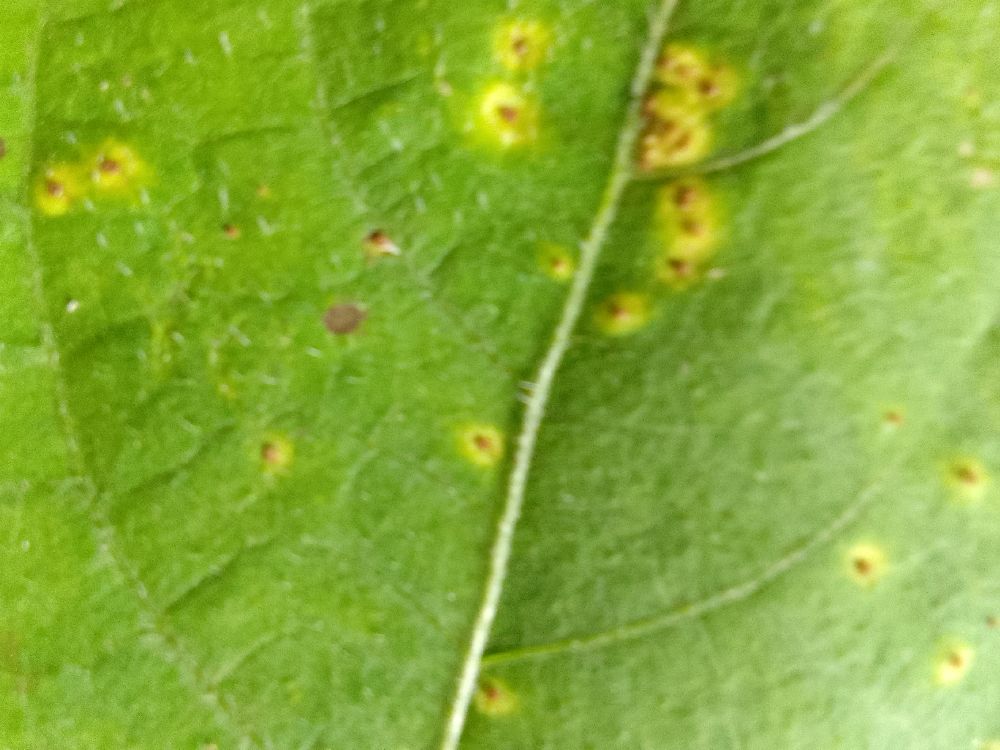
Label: rust